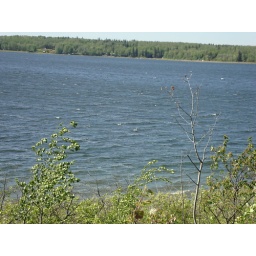
Lac La Nonne in early June (the white birds on the water are pelicans)